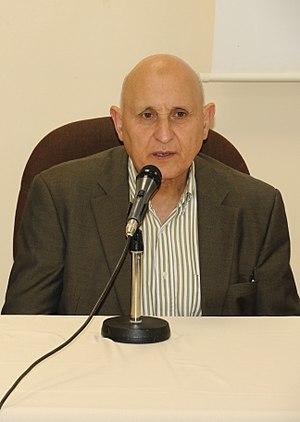
L’écrivain marocain Ahmed Marzouki lors d'un talk, le 21 mars 2017 à Ifrane.
Ahmed Marzouki né en 1947 à Bouâjoul, près de Ghafsai à 120 km au Nord Est de Fès. Il est écrivain, ancien militaire marocain et ancien prisonnier politique. Il est un des participants à la tentative de coup d'État de Skhirat manqué contre le régime de Hassan II en de juillet 1971.